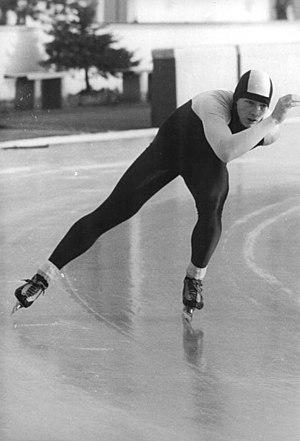
Les épreuves de patinage de vitesse aux Jeux olympiques d'hiver de 1988 ont lieu du 14 au 28 février 1988 dans l'Olympic Oval, à Calgary au Canada.
Uwe-Jens Mey, né le 13 décembre 1963 à Varsovie, est un patineur de vitesse est-allemand puis allemand.